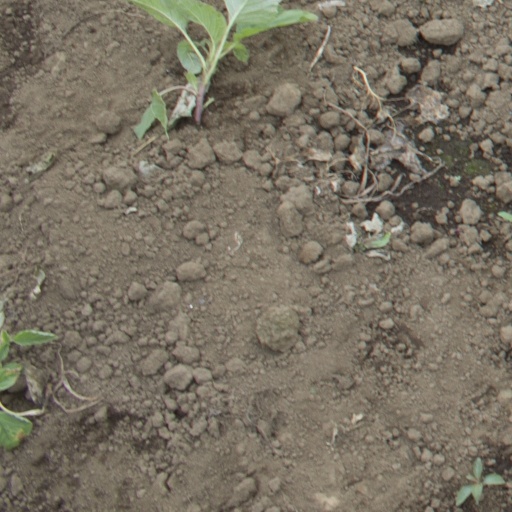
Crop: soybean